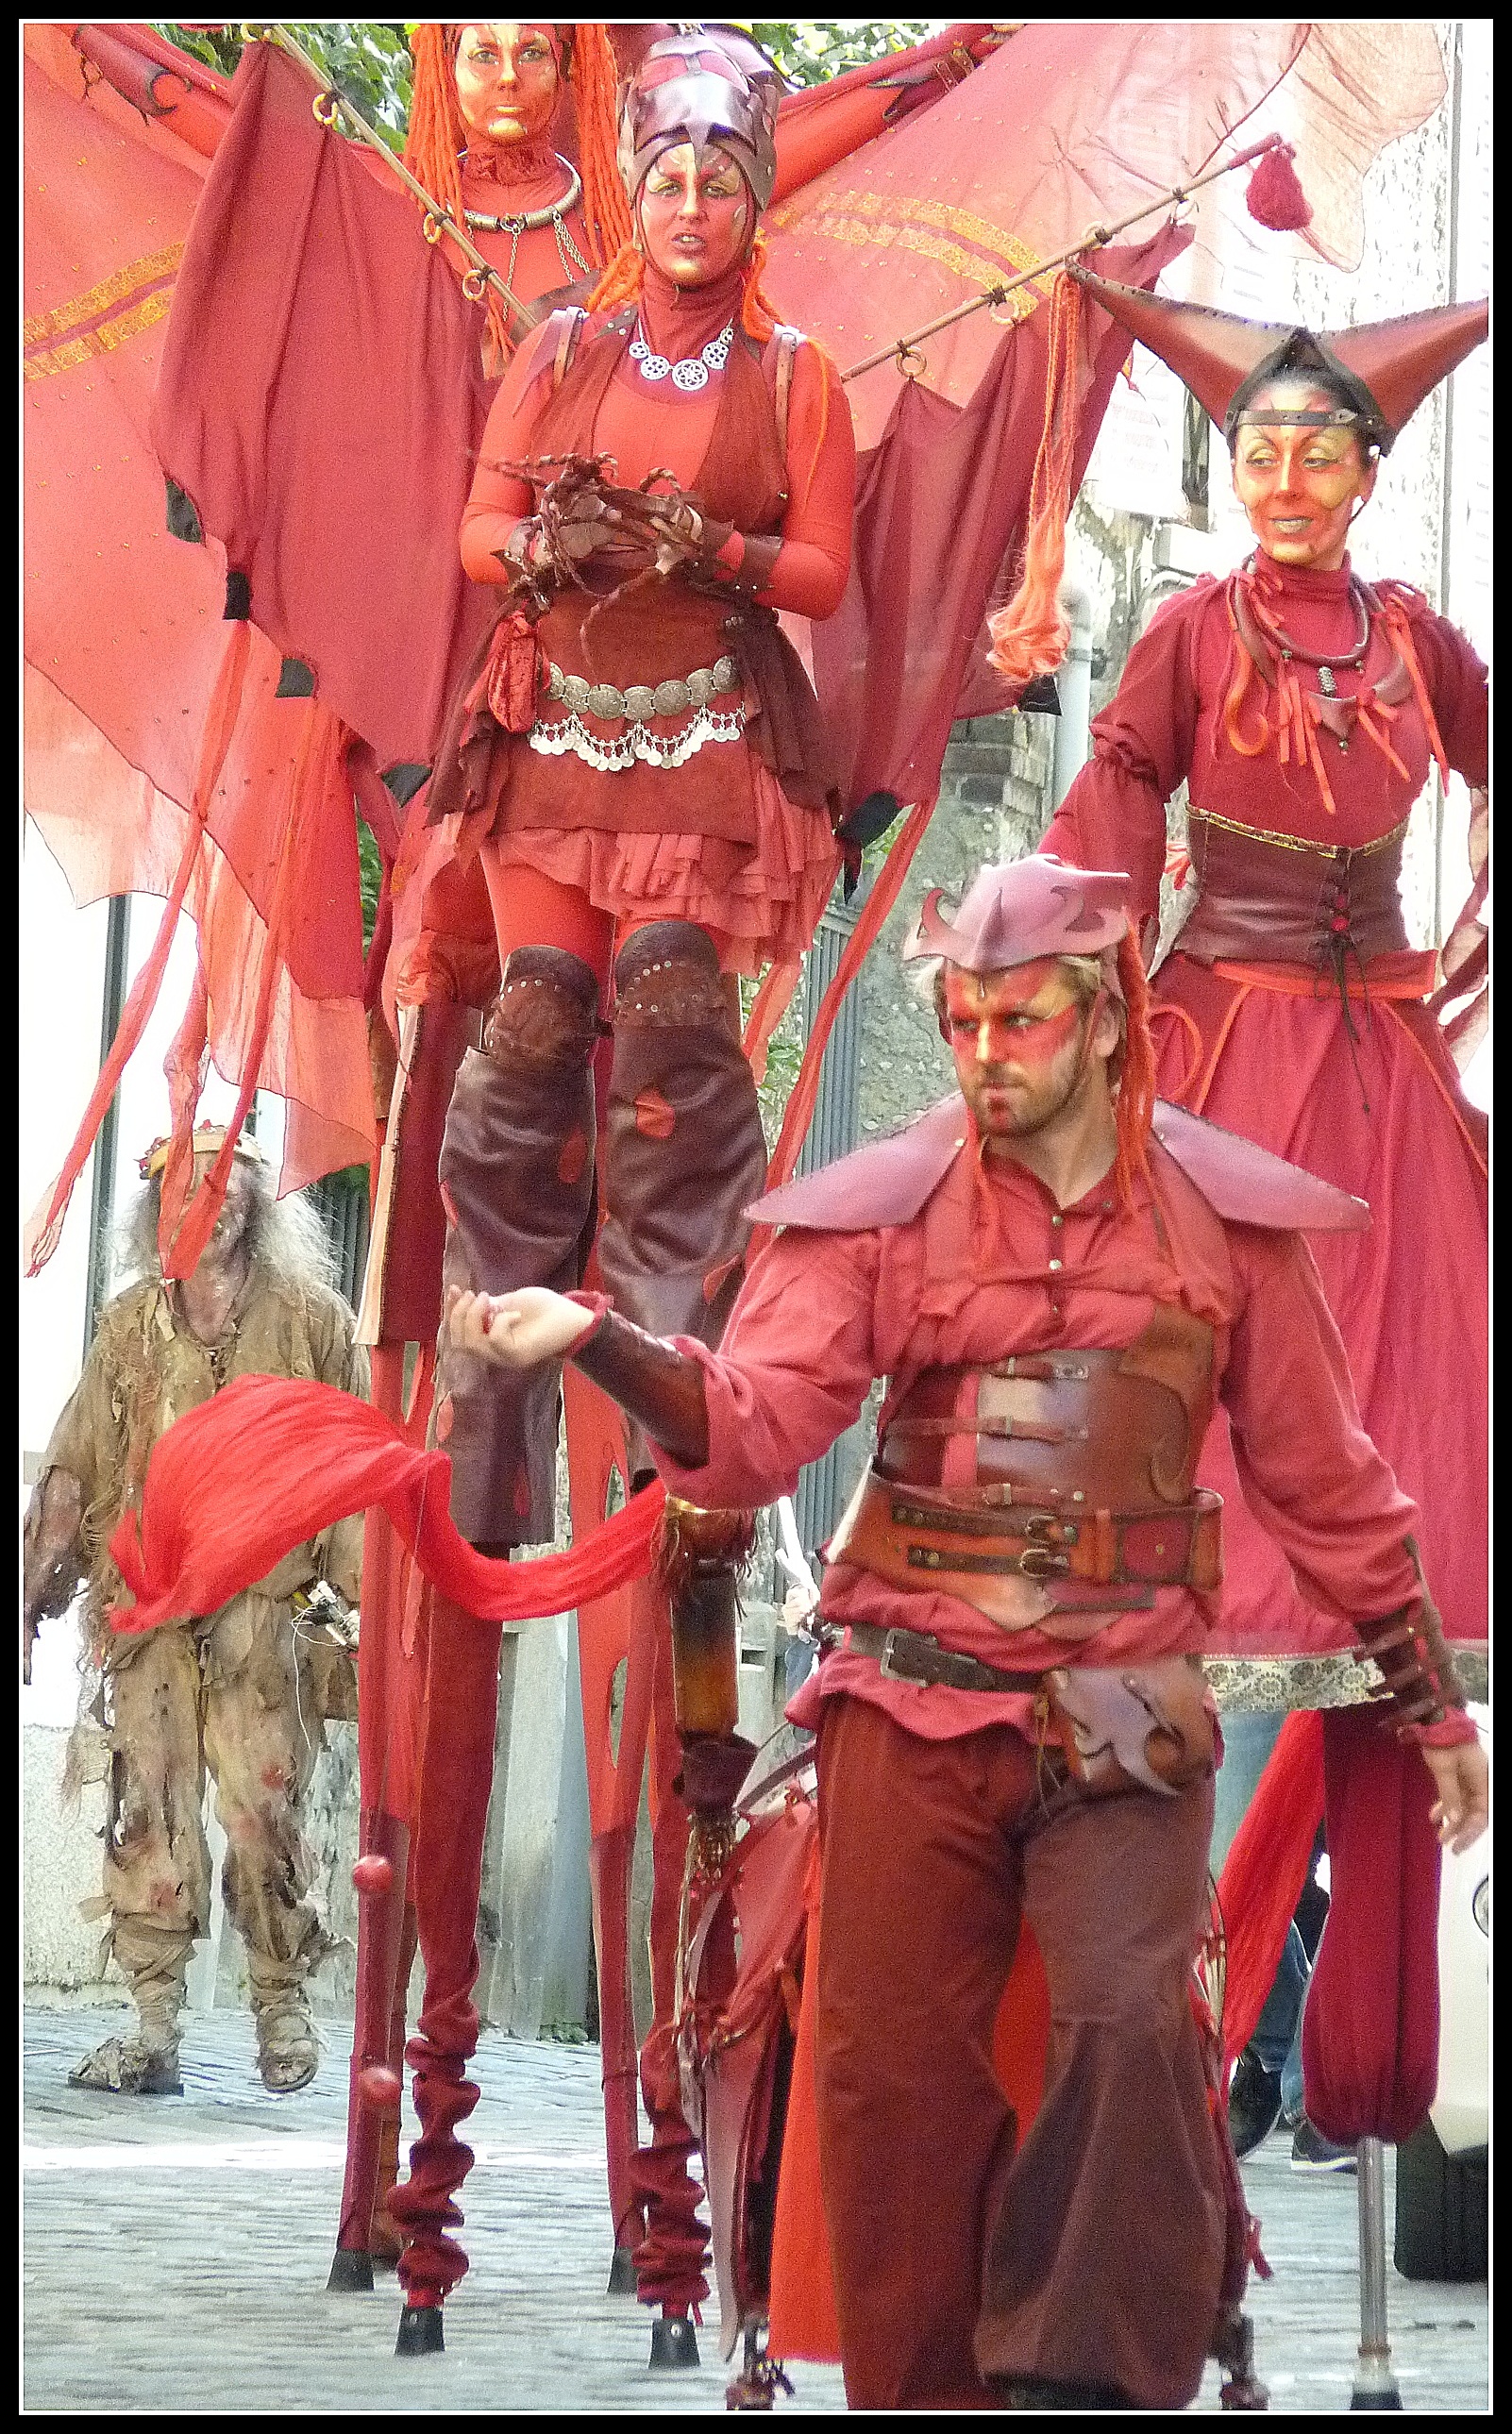
people, carnival, clothing, medieval, costume, comics, conte, black winged stilt